West Dover, Nova Scotia

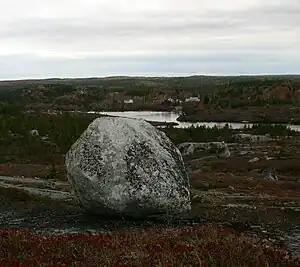
A glacial erratic in "The Barrens" near West Dover

West Dover was reshaped by glaciers during the last ice age approximately 10,000 years ago. The landscape has large areas of exposed granite and an average of less than 10 inches of soil. The park area around West Dover is known as "The Barrens" and has countless lakes, bogs, and granite hills. Glacial erratics are scattered across the hillsides.